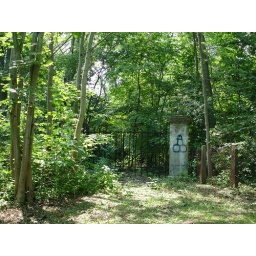
Near the lake house in Fort Erie